Matra Sports V12 engine

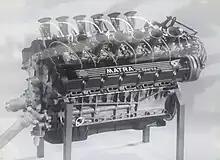
Matra Sports MS9 V12

The MS9 was the first model of the Matra Sports V12 to race. Its intake ports are placed between the camshafts on each cylinder head, so that the intake trumpet above each port angled outward on an assembled engine. Some models also had a "pipe organ" exhaust system consisting of a trio of long straight pipes running down each side of the engine.